2019 Lincoln Memorial confrontation

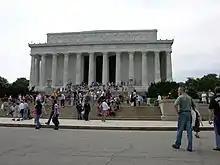
The stairs of the Lincoln Memorial, the site of the incident, seen in July 2004

On the afternoon of January 18, 2019, on the Plaza of the Lincoln Memorial in Washington, D.C. two separate marches were held: the Indigenous Peoples March, which had the purpose of raising awareness of indigenous people's issues, and the March for Life, which had the purpose of raising awareness of anti-abortion issues. For about ten minutes, there was an overlap on the Plaza of a small group from the Indigenous Peoples March and a larger group of students aged 15 and 16 from the all-male Covington Catholic High School in Park Hills, Kentucky, who were gathering at their appointed meeting place at the steps of the Plaza to wait for their buses to return home. Before the students arrived, a group of five Black Hebrew Israelites stood in a row "shouting scripture from red books" and taunting passersby. As the students began to arrive, the Black Hebrew Israelites began to taunt them. As more Covington students arrived, and in response to these taunts, the students performed school spirit sports chants, including their version of a Māori haka. One of the Native Americans who was there for the march said that he felt "the students were mocking the dance".